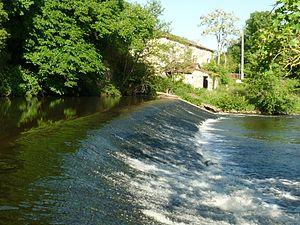
la Tardoire à Lachaise, Vouthon, Charente, France
Vouthon est une commune du Sud-Ouest de la France, située dans le département de la Charente.